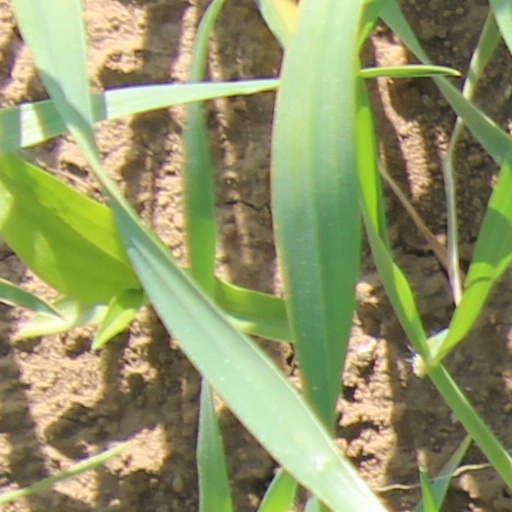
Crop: wheat